Frances Ellen Watkins Harper

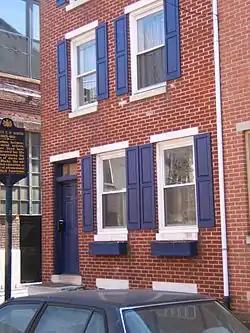
Frances Harper's home at 1006 Bainbridge Street, Philadelphia, built ca. 1870. Harper lived here through her old age until her death in 1911.

Harper published 80 poems. In her poem "The Slave Mother", she writes: "He is not hers, although she bore / For him a mother's pains; / He is not hers, although her blood / Is coursing through his veins! / He is not hers, for cruel hands / May rudely tear apart / The only wreath of household love / That binds her breaking heart." Throughout the two stanzas, Harper demonstrates the restricted relationship between an enslaved mother and her child, while including themes of family, motherhood, humanity and slavery. Another of her poems, "To the Cleveland Union Savers," published in "The Anti-Slavery Bugle" of Feb. 23, 1861, champions Sara Lucy Bagby, the last person in the United States to be returned to slavery under the Fugitive Slave Law.